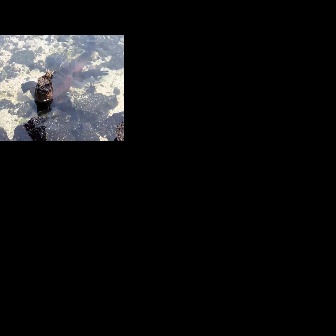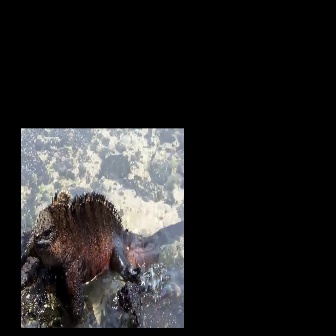
  Please identify the target specified by the bounding box [20,34,108,122] in the first image and locate it in the second image. Return the coordinates in [x_min,y_min,x_max,y_max] format.
Answer: [21,165,184,328]